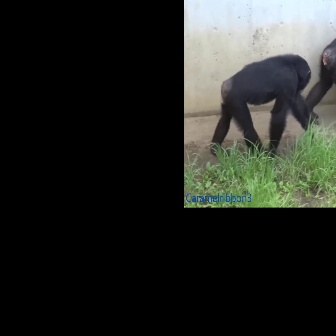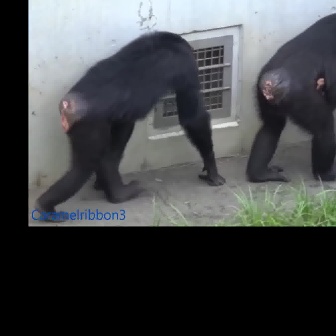
  Please identify the target specified by the bounding box [209,52,319,161] in the first image and locate it in the second image. Return the coordinates in [x_min,y_min,x_max,y_max] format.
Answer: [31,29,226,224]